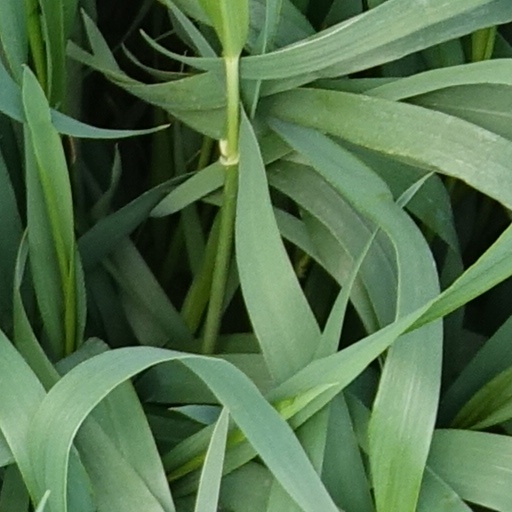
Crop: wheat